1121

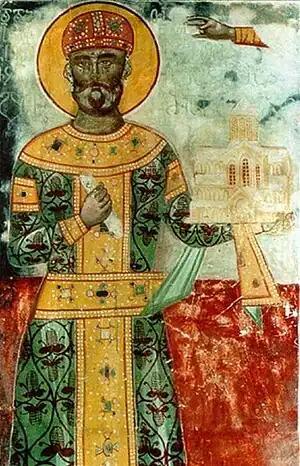
David IV ("the Builder") (1073–1125) defends his Kingdom of Georgia this year

Year 1121 (MCXXI) was a common year starting on Saturday of the Julian calendar.